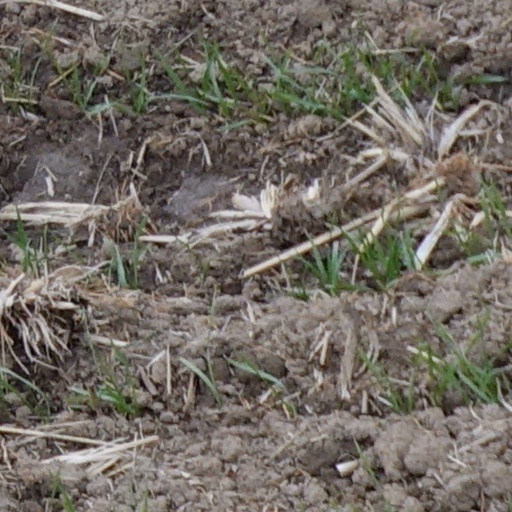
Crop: wheat